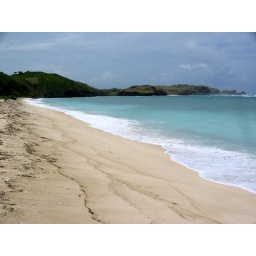
Deserted white sand beach in Lombok